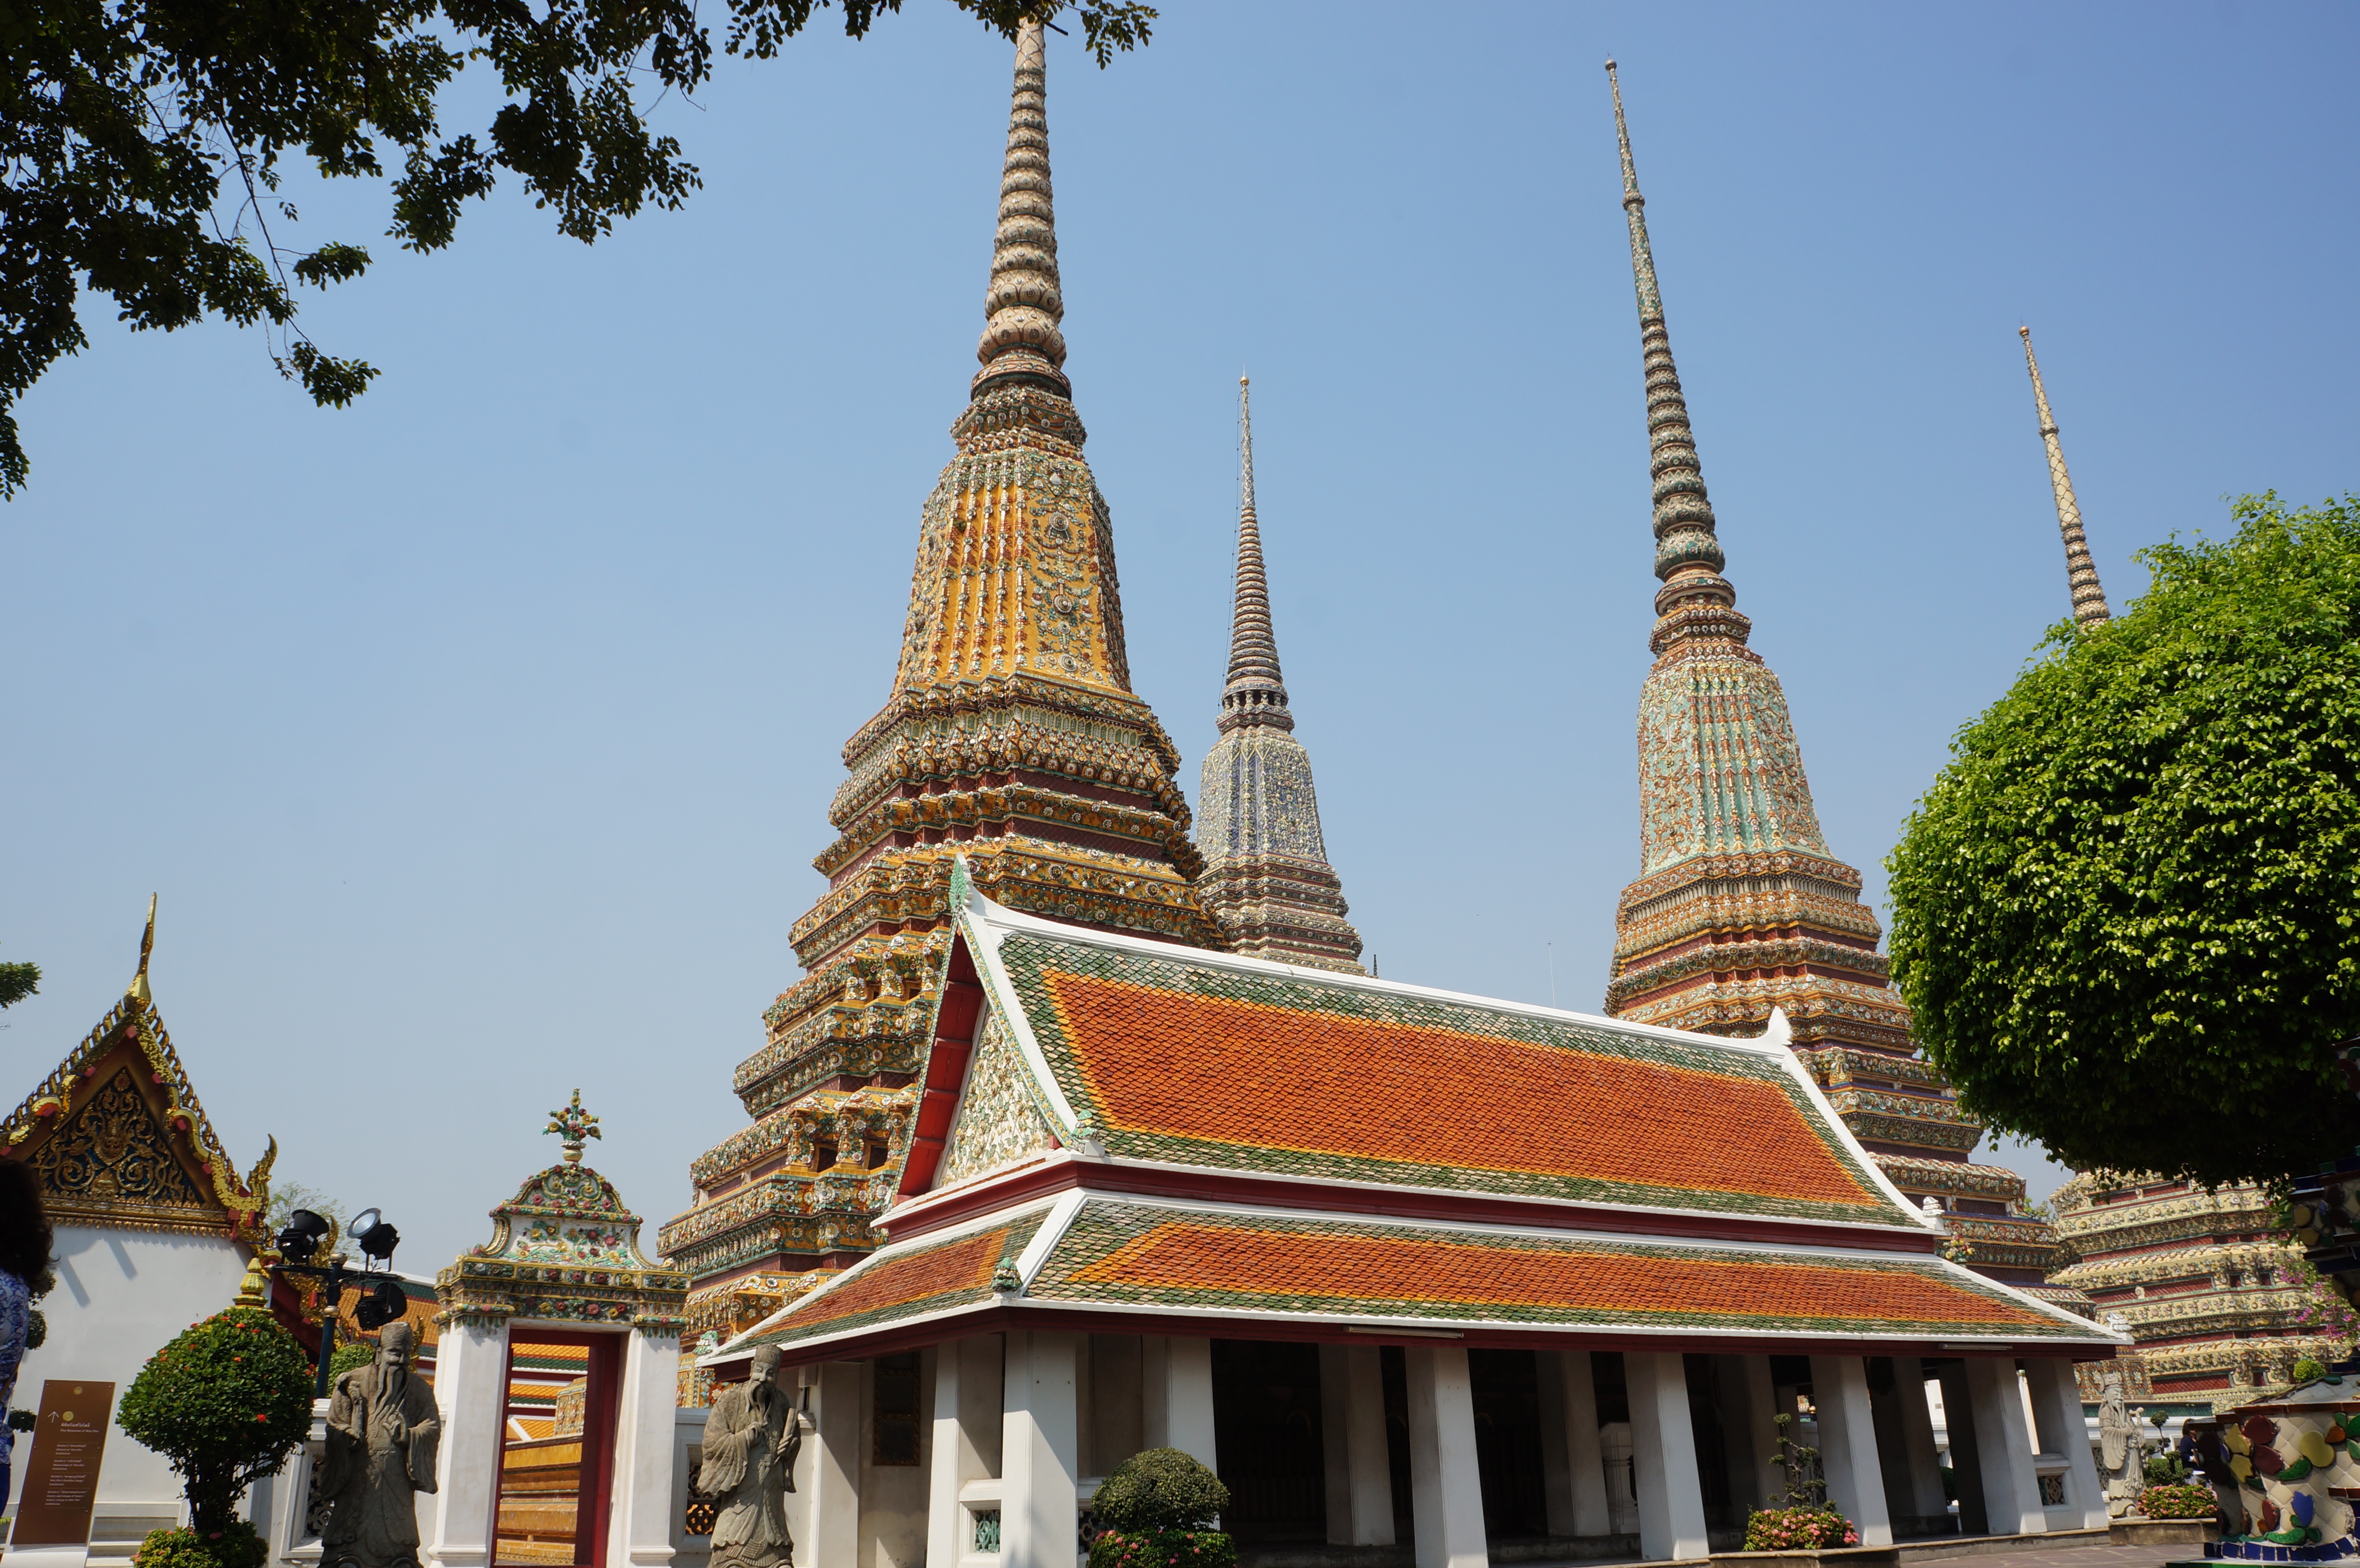
building, tower, religion, landmark, place of worship, thailand, temple, spire, bangkok, chinese architecture, pagoda, wat, hindu temple, historic site, wat pho